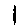
Label: 1